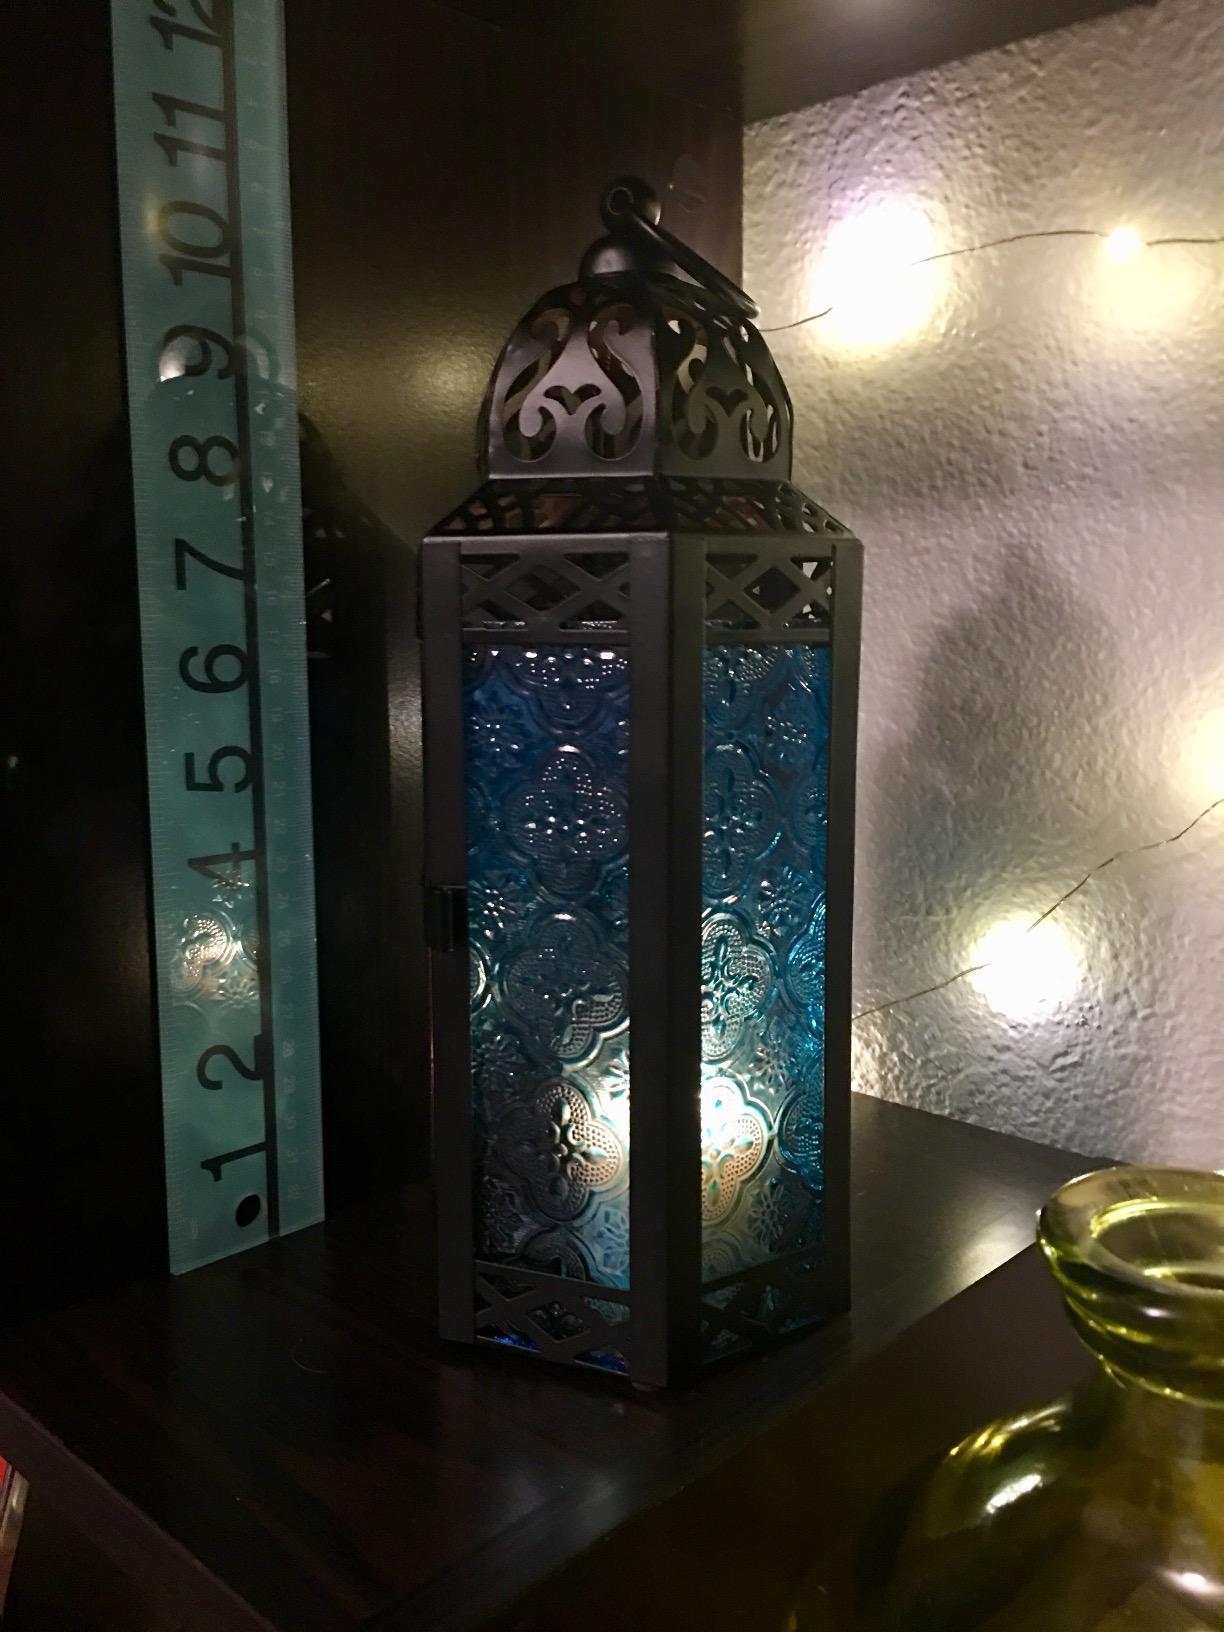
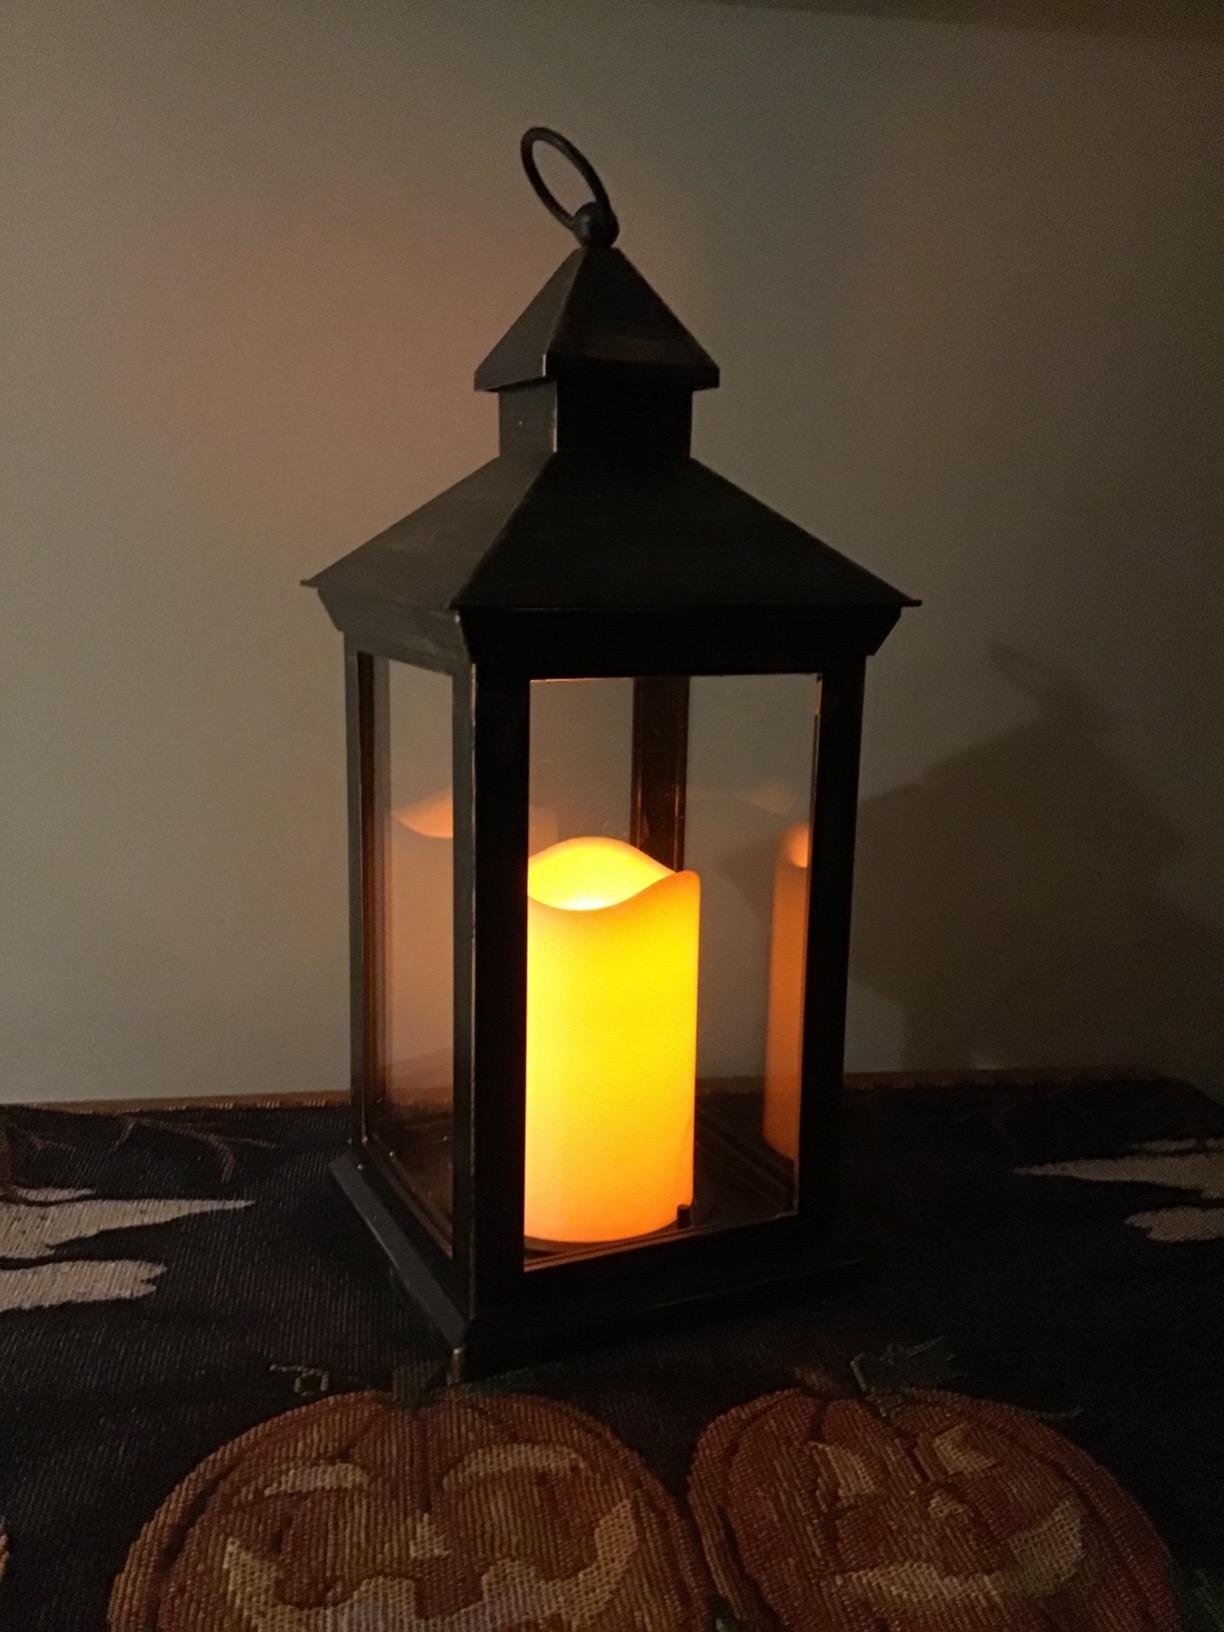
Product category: lantern
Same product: no